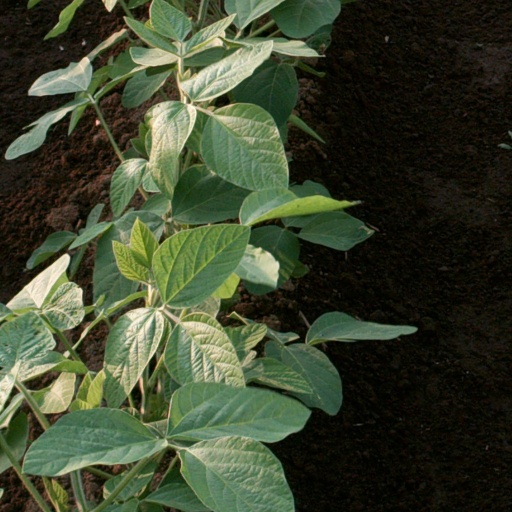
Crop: soybean